Hebe (mythology)

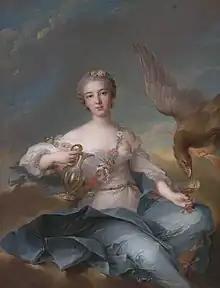
Louise Henriette de Bourbon as Hebe by Jean-Marc Nattier (1744)

As the bride of Heracles, Hebe was strongly associated with both brides and her husband in art and literature. She was the patron of brides, due to being the daughter of the goddess of marriage Hera and the importance of her own wedding.